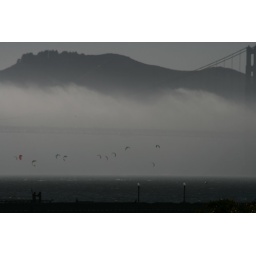
At the bottom of the picture you will see the kites flying in the fog below the Golden Gate bridge